Jack Givens

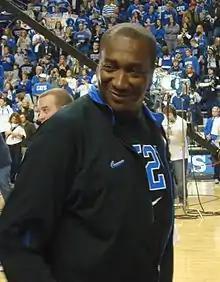
Givens in 2010

Jack "Goose" Givens (born September 21, 1956) is an American former professional basketball player. He played college basketball for the Kentucky Wildcats, earning consensus second-team All-American honors. He led the team to the 1978 NCAA Men's Division I Basketball Championship and was named that year's Final Four Most Outstanding Player due in most part to his 41-point performance in Kentucky's 94–88 victory over Duke in the championship game. He was a , forward. Givens played professionally for the Atlanta Hawks of the National Basketball Association (NBA). He also played overseas in Japan.